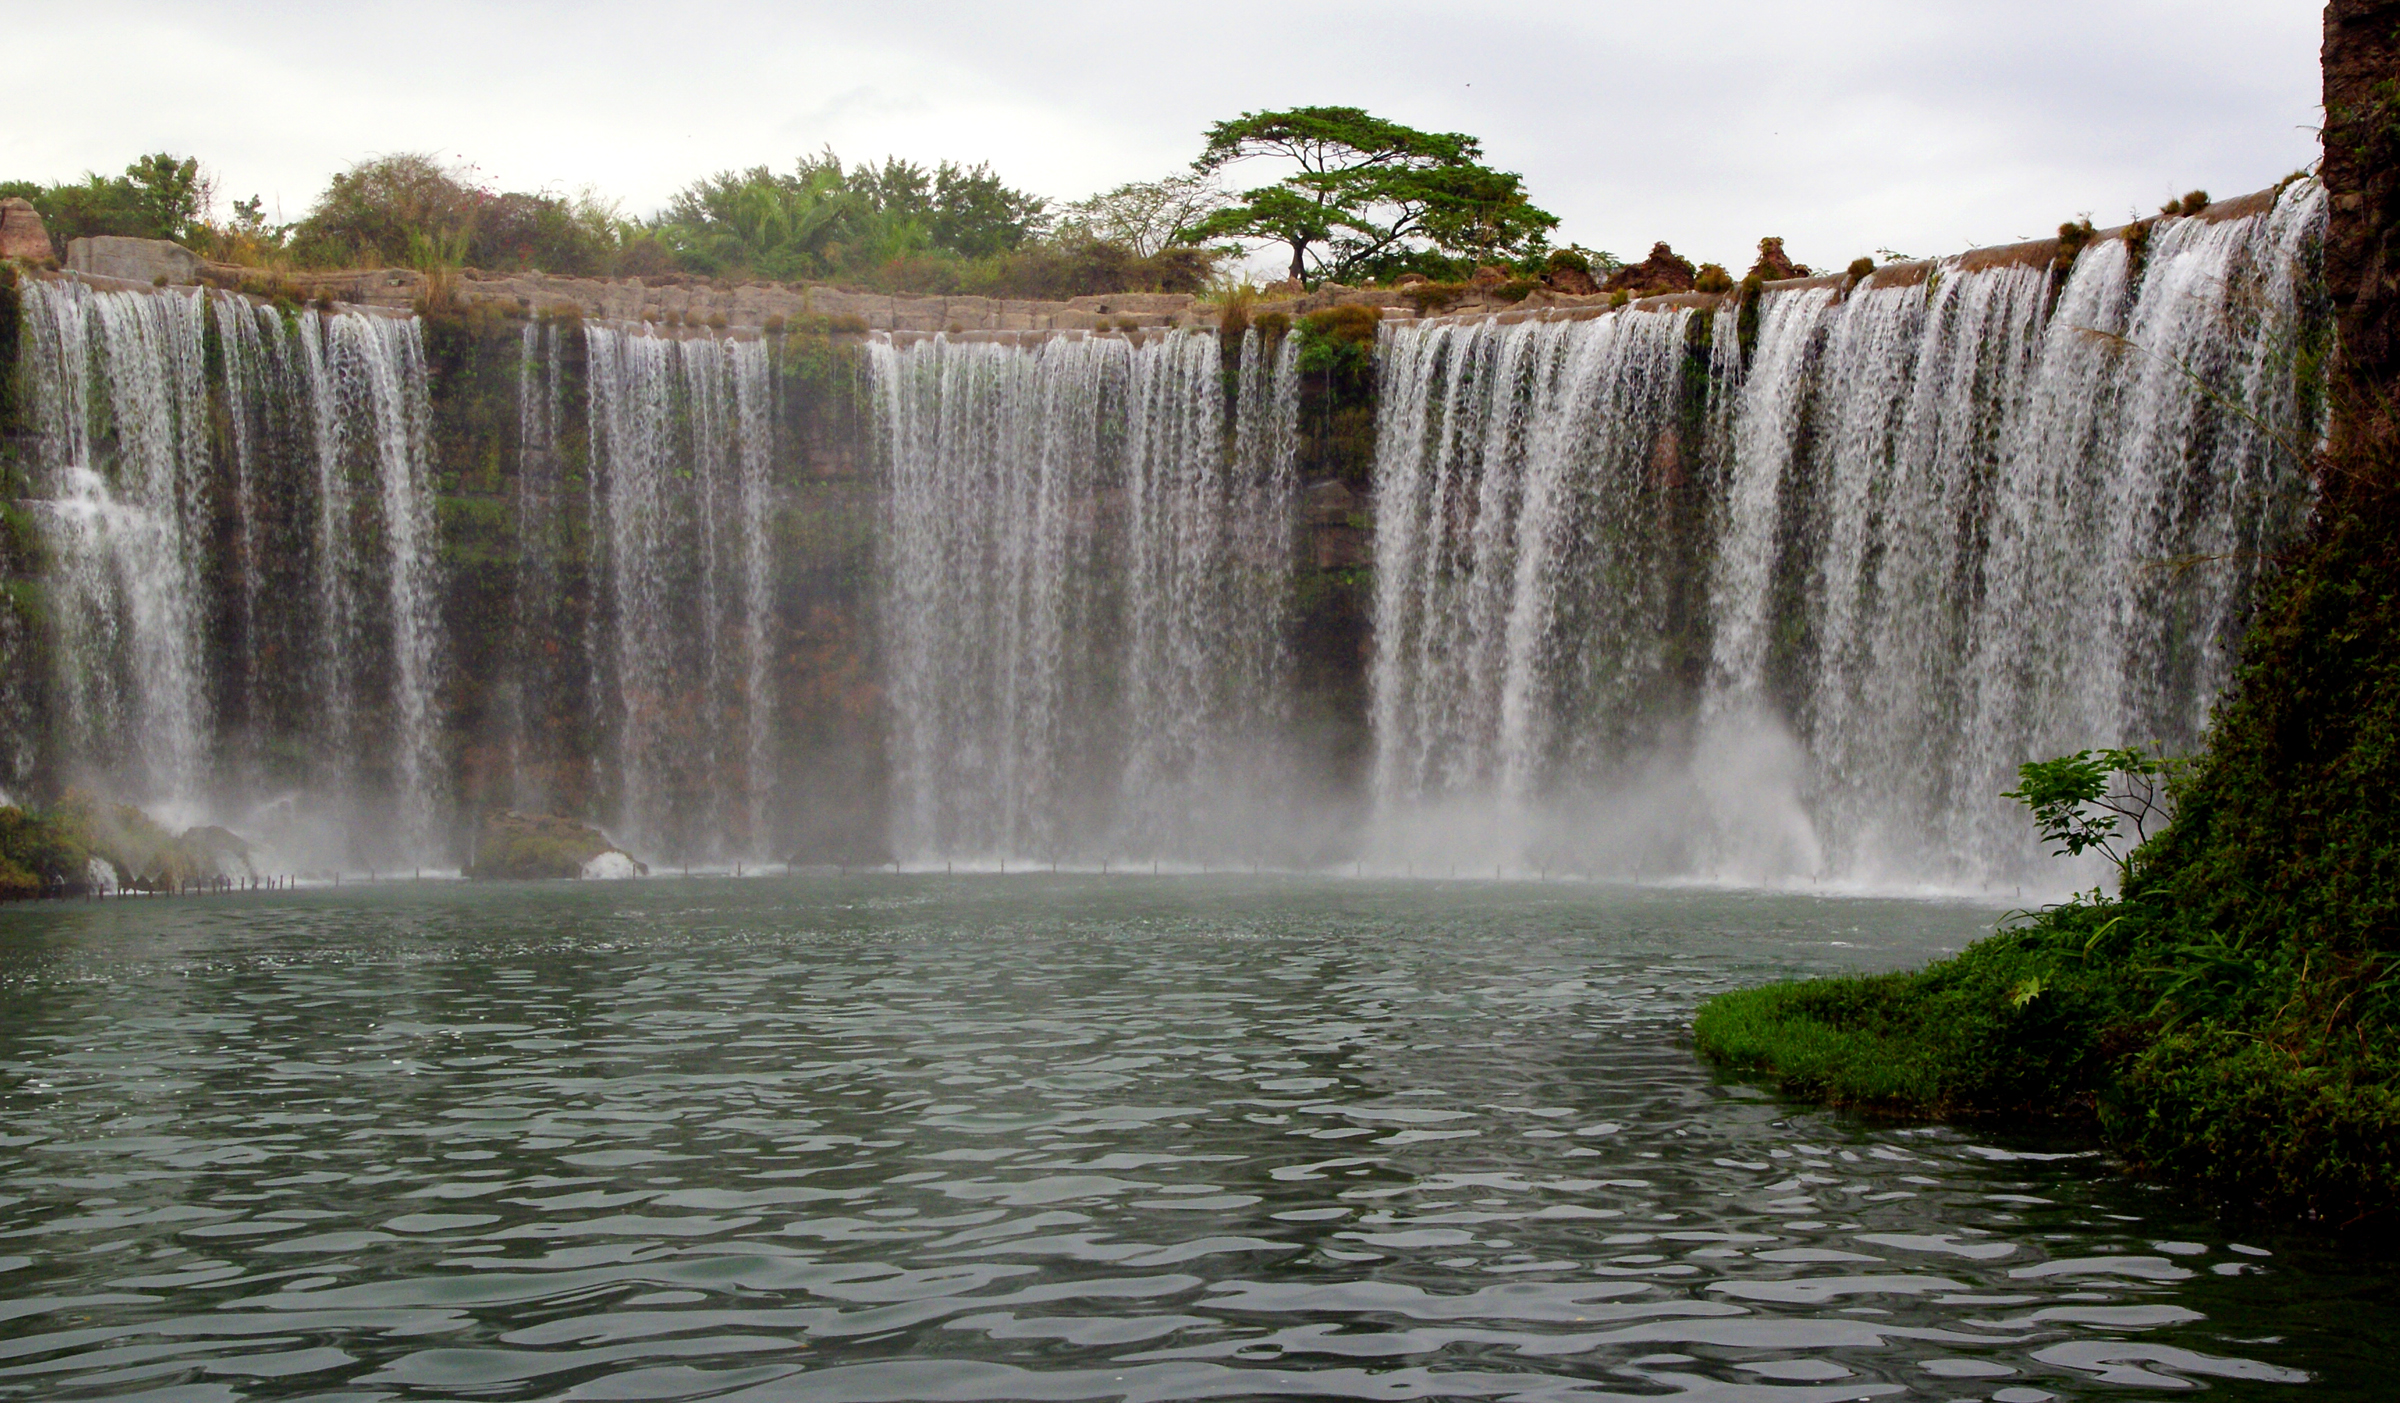
water, waterfall, street, city, river, chinese, reservoir, body of water, cool image, publicdomain, wasserfall, chine, guangdong, baoan, shenzhenchina, water feature, watercourse